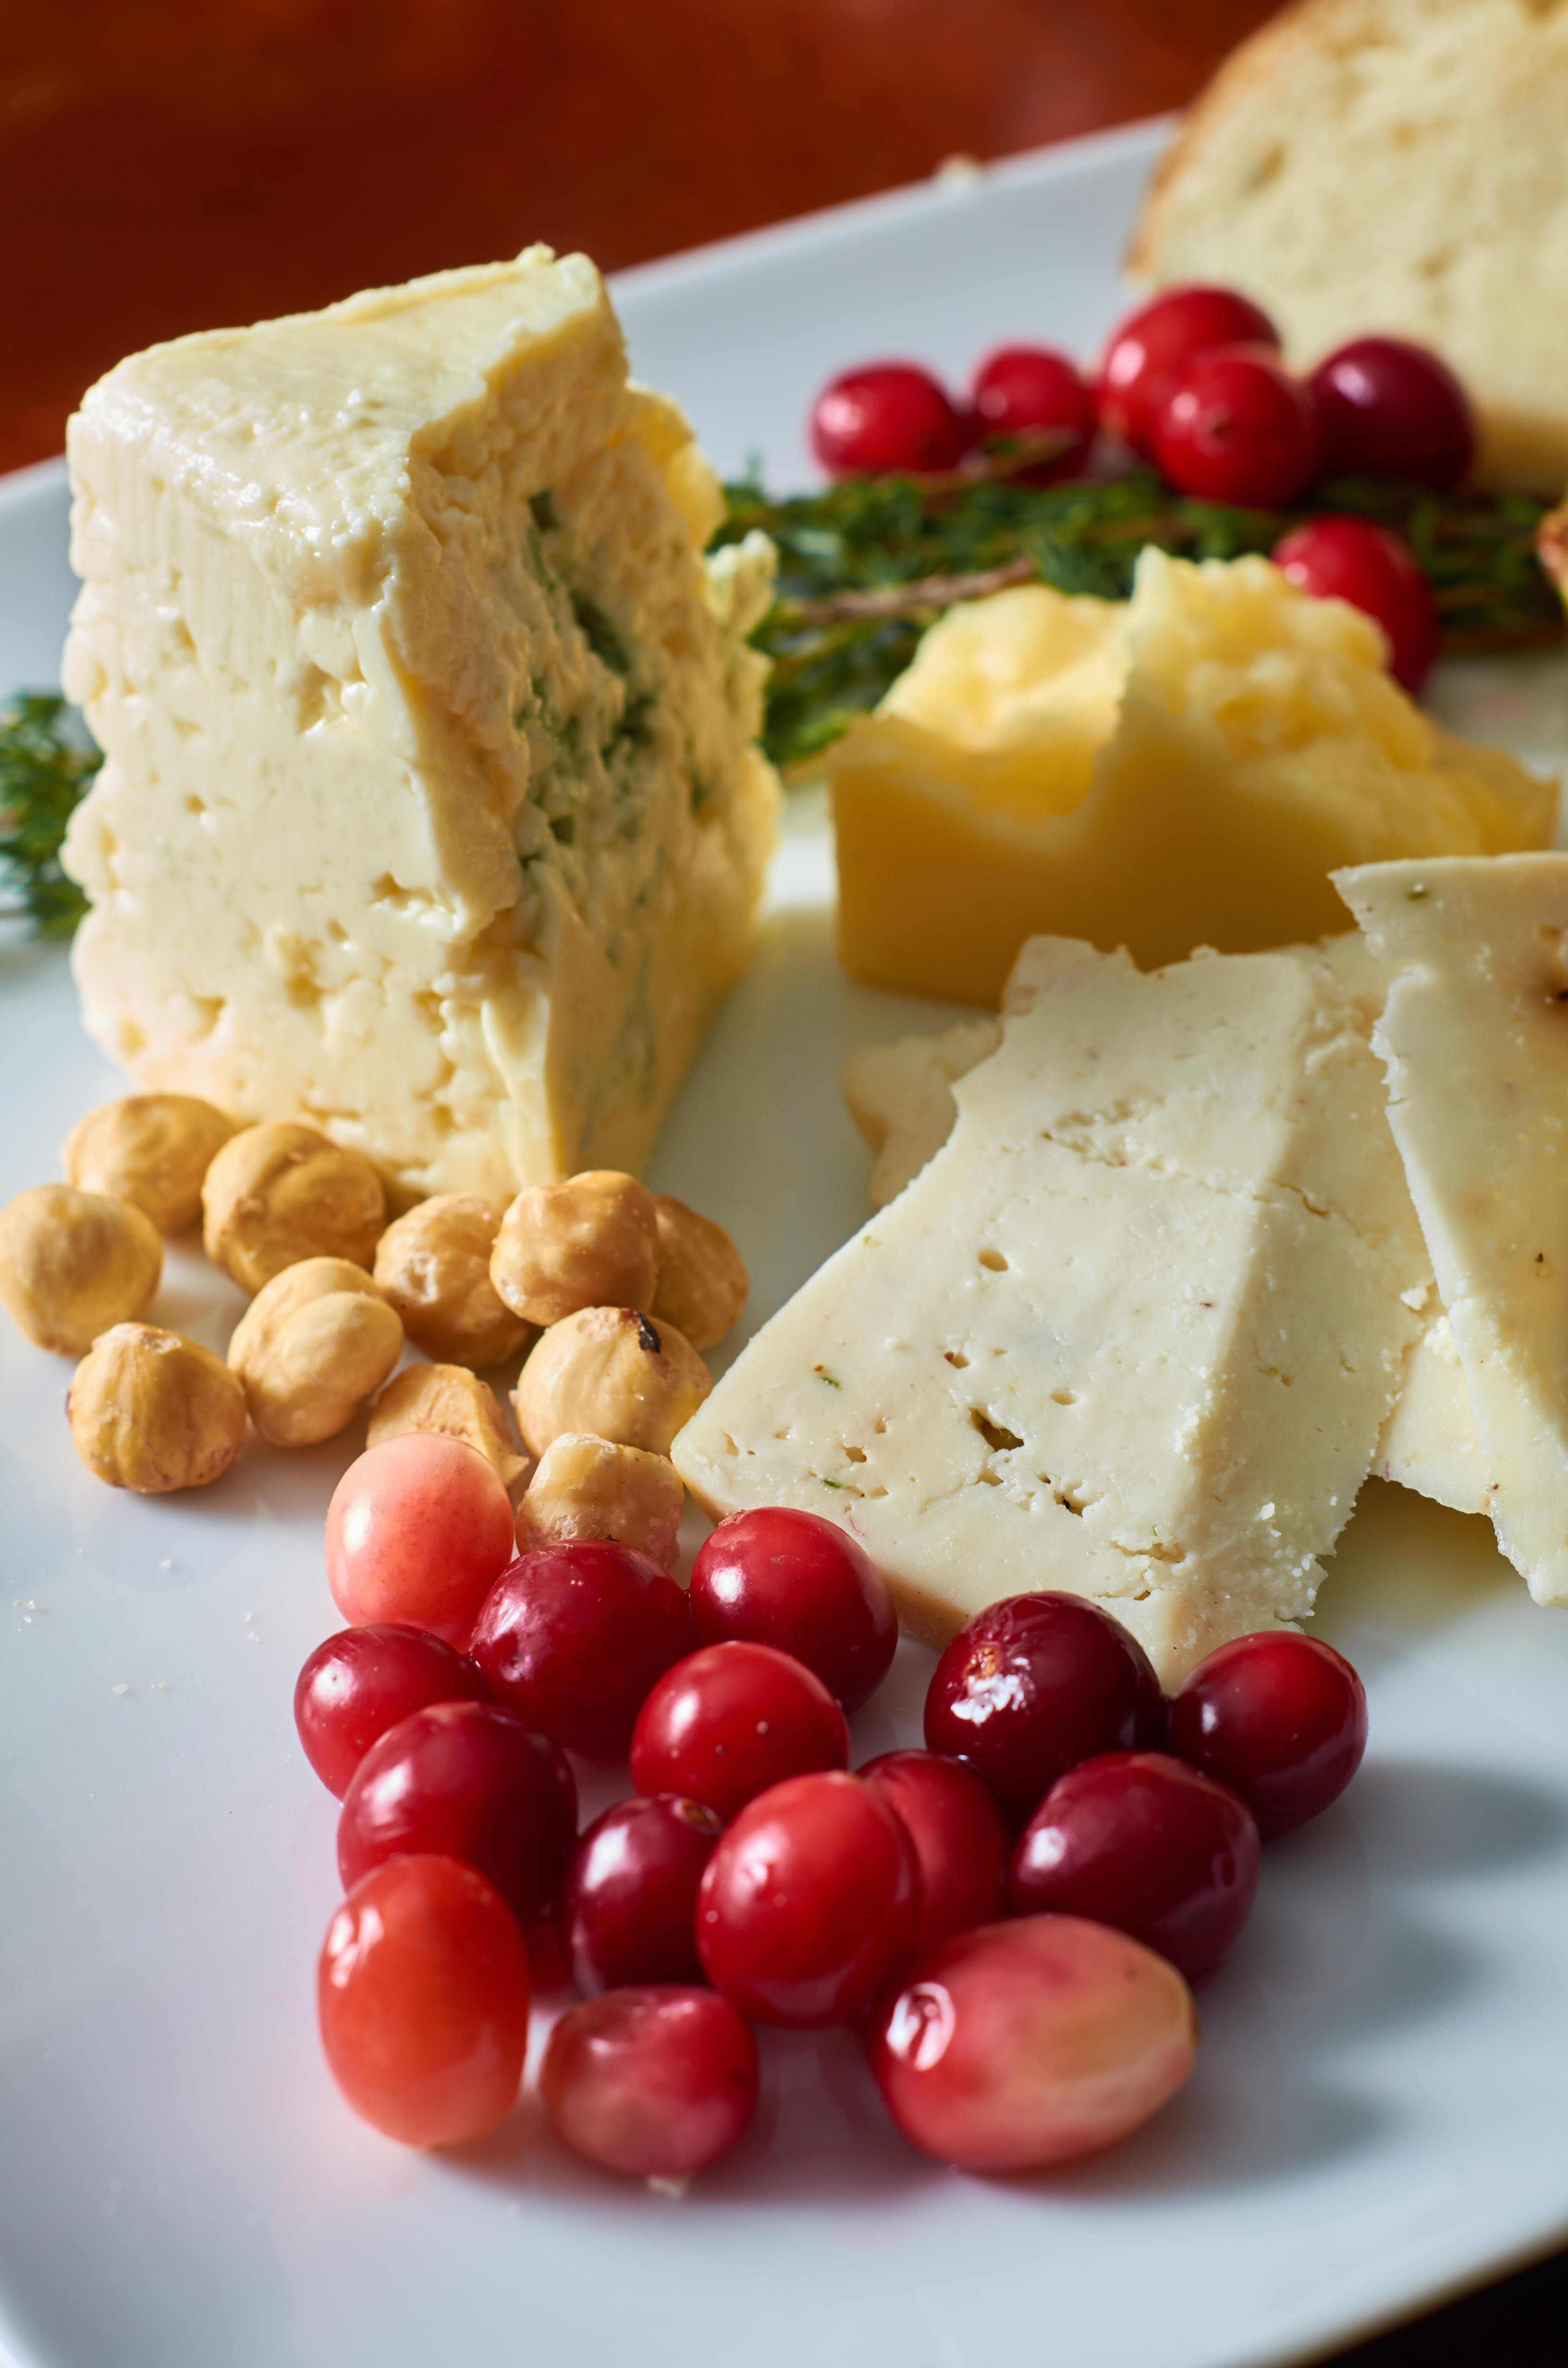
food, cuisine, dish, cheese, ingredient, Beyaz peynir, brie, dairy, goat cheese, produce, feta, cheddar cheese, garnish, camembert cheese, parmigiano reggiano, vegetarian food, grana padano, blue cheese, recipe, cranberry, platter, dessert